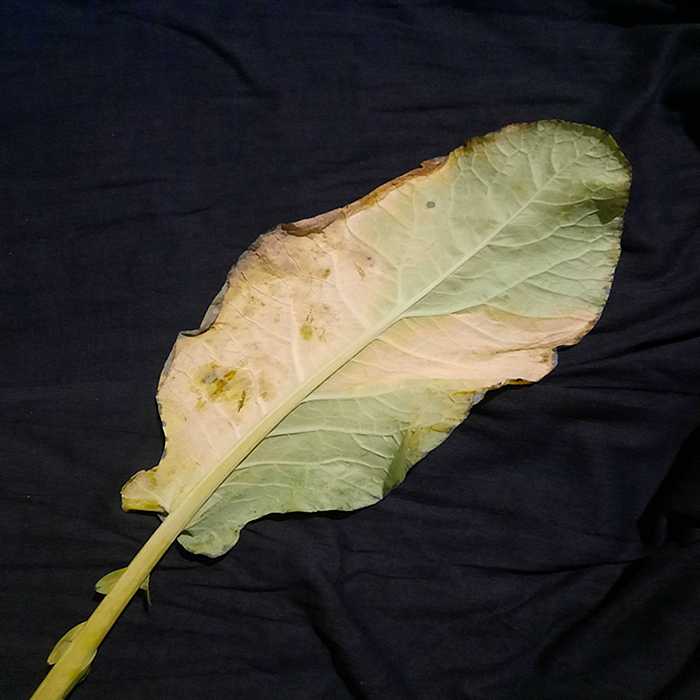
Plant: Cauliflower
Label: Black Rot